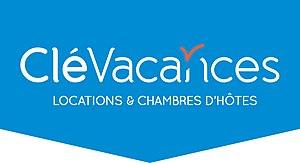
Logo de Clévacances
Clévacances est une association de promotion et de commercialisation d'hébergements touristiques à la mer, à la montagne, à la campagne, en ville et en station thermale. Elle délivre une notation aux logements ou chambres proposés à la location par ses adhérents et leur donne des conseils. Créé en 1995, le label Clévacances compte, plus de 12 000 propriétaires adhérents en 2017.